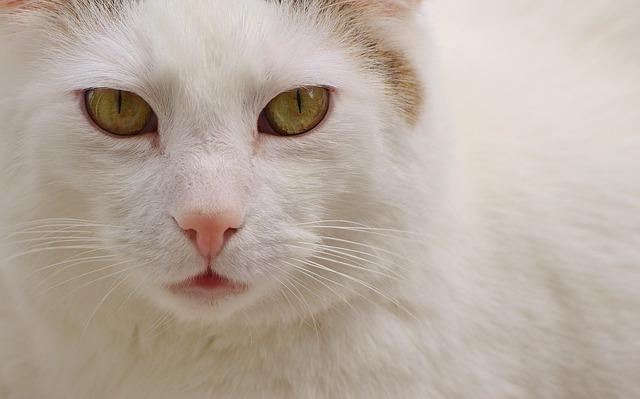
cat